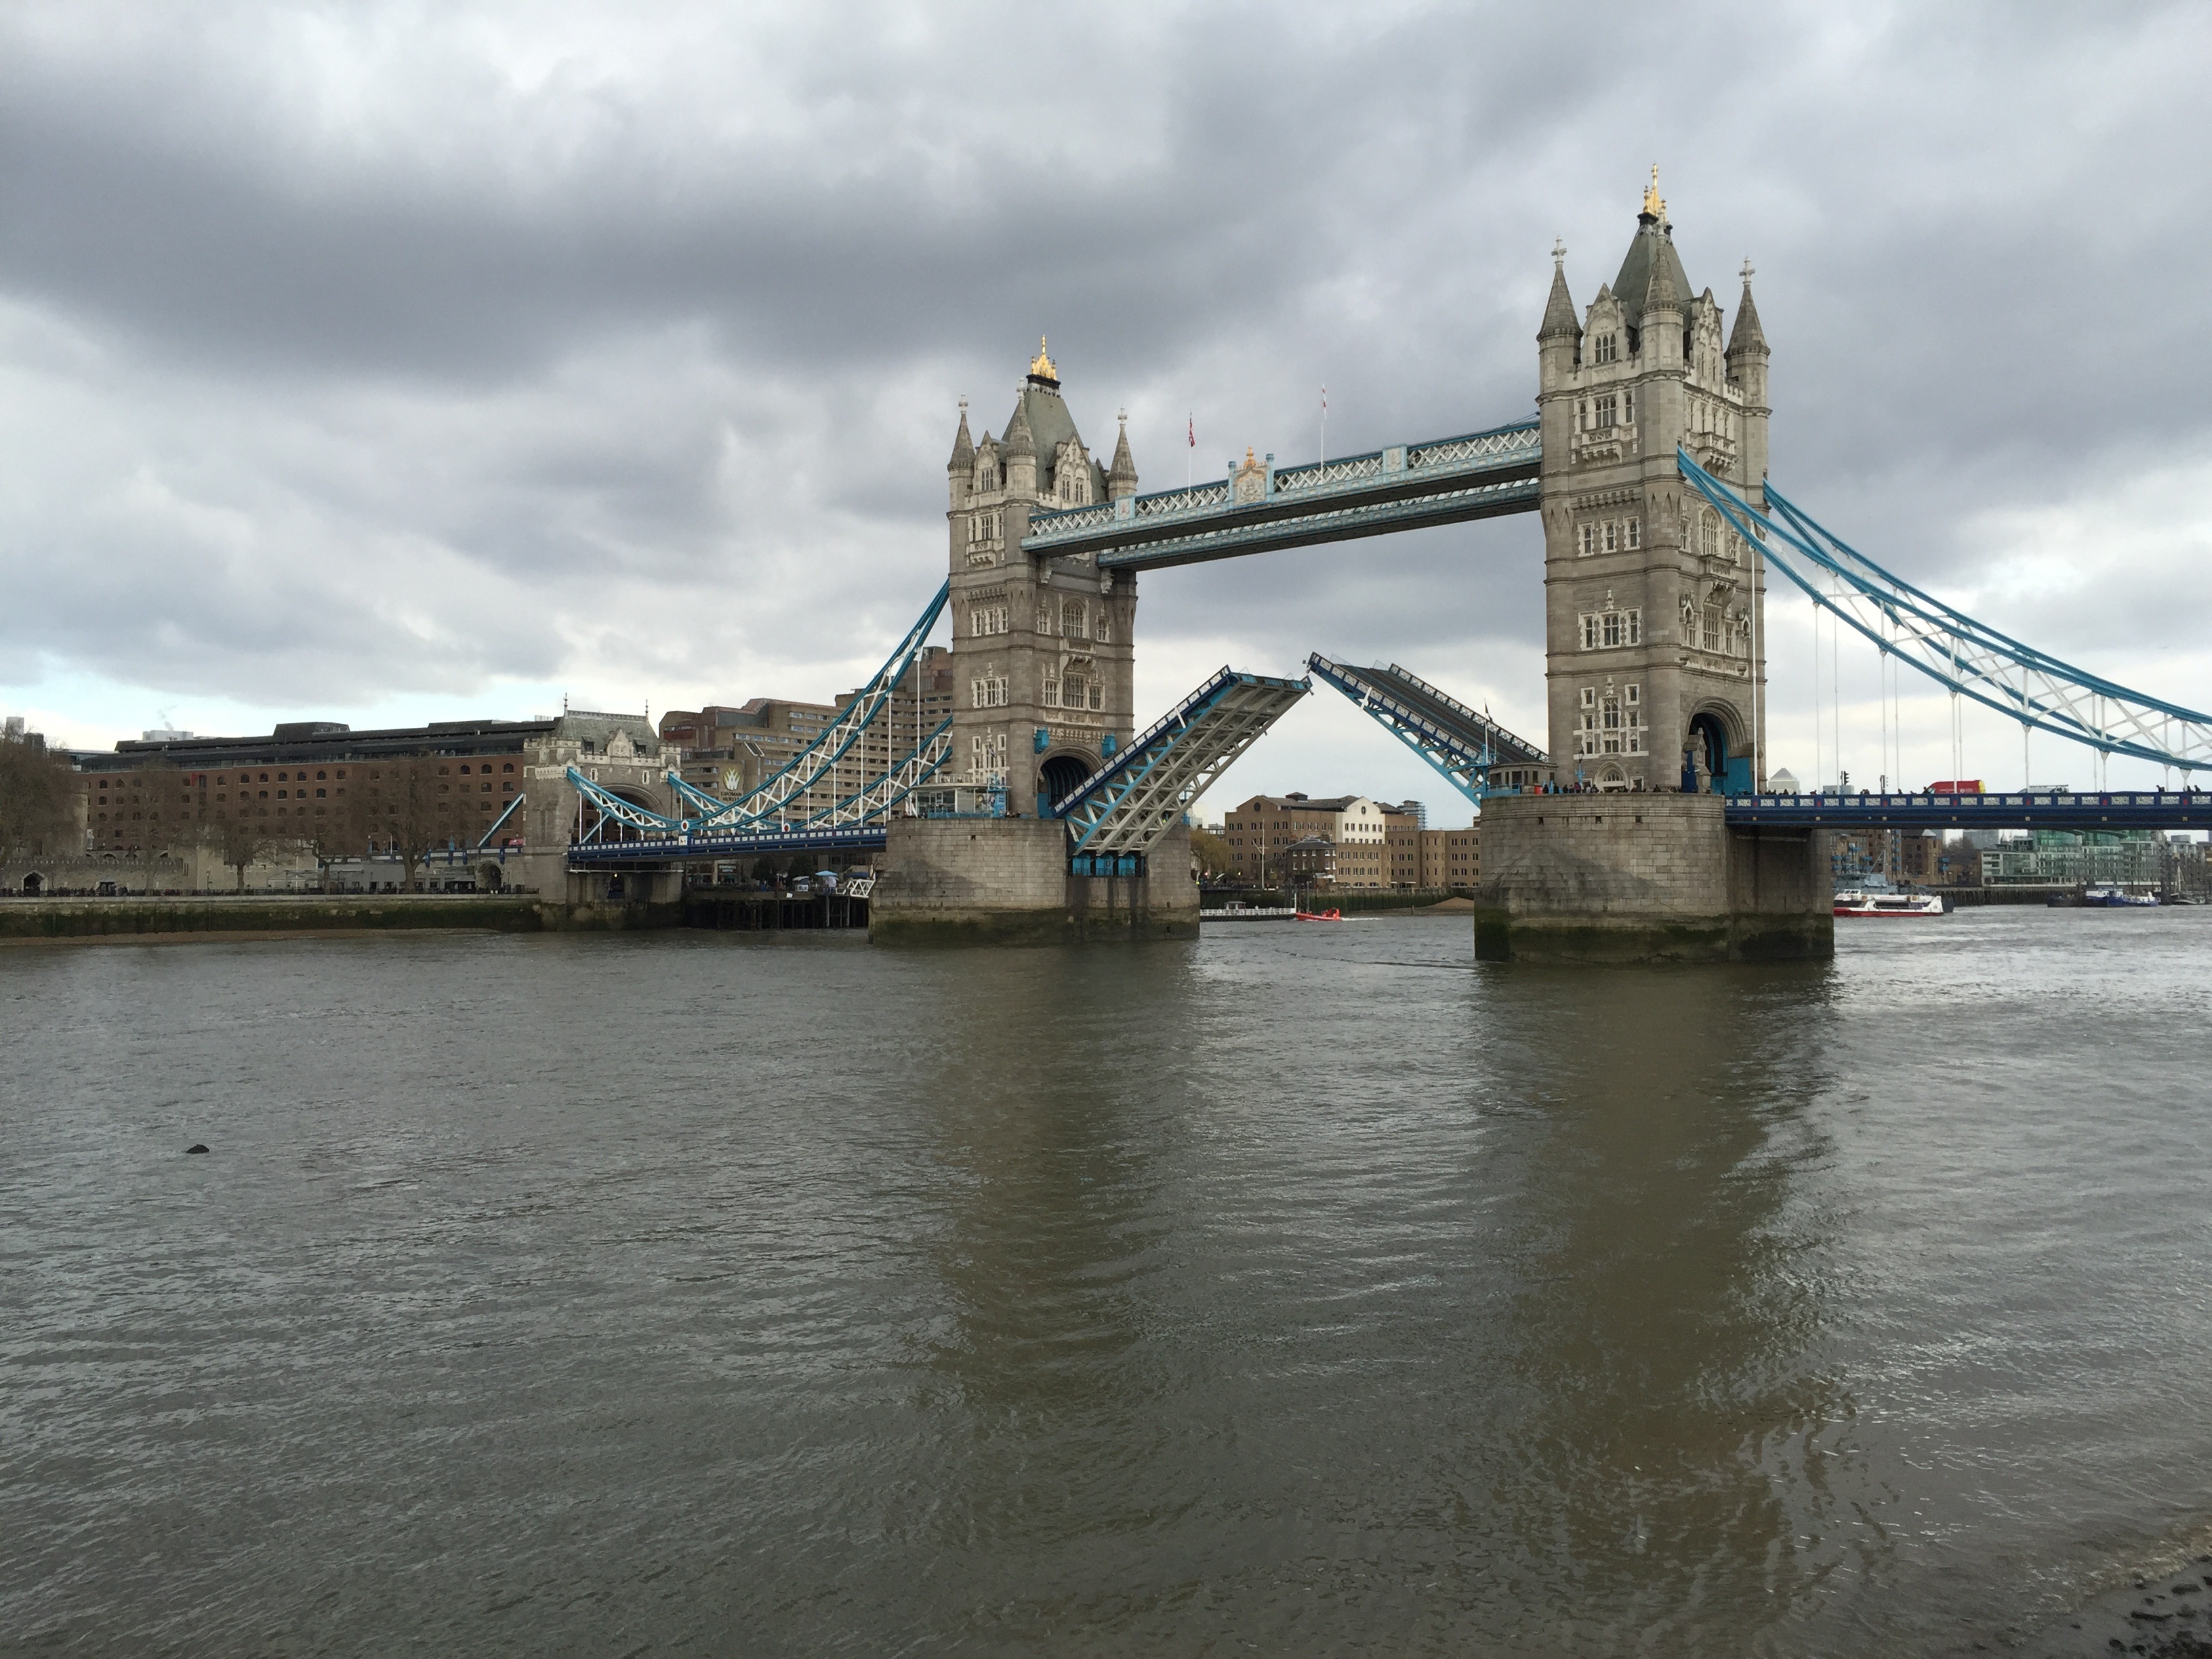
sea, bridge, city, river, cityscape, reflection, landmark, waterway, london bridge, england, capital, london